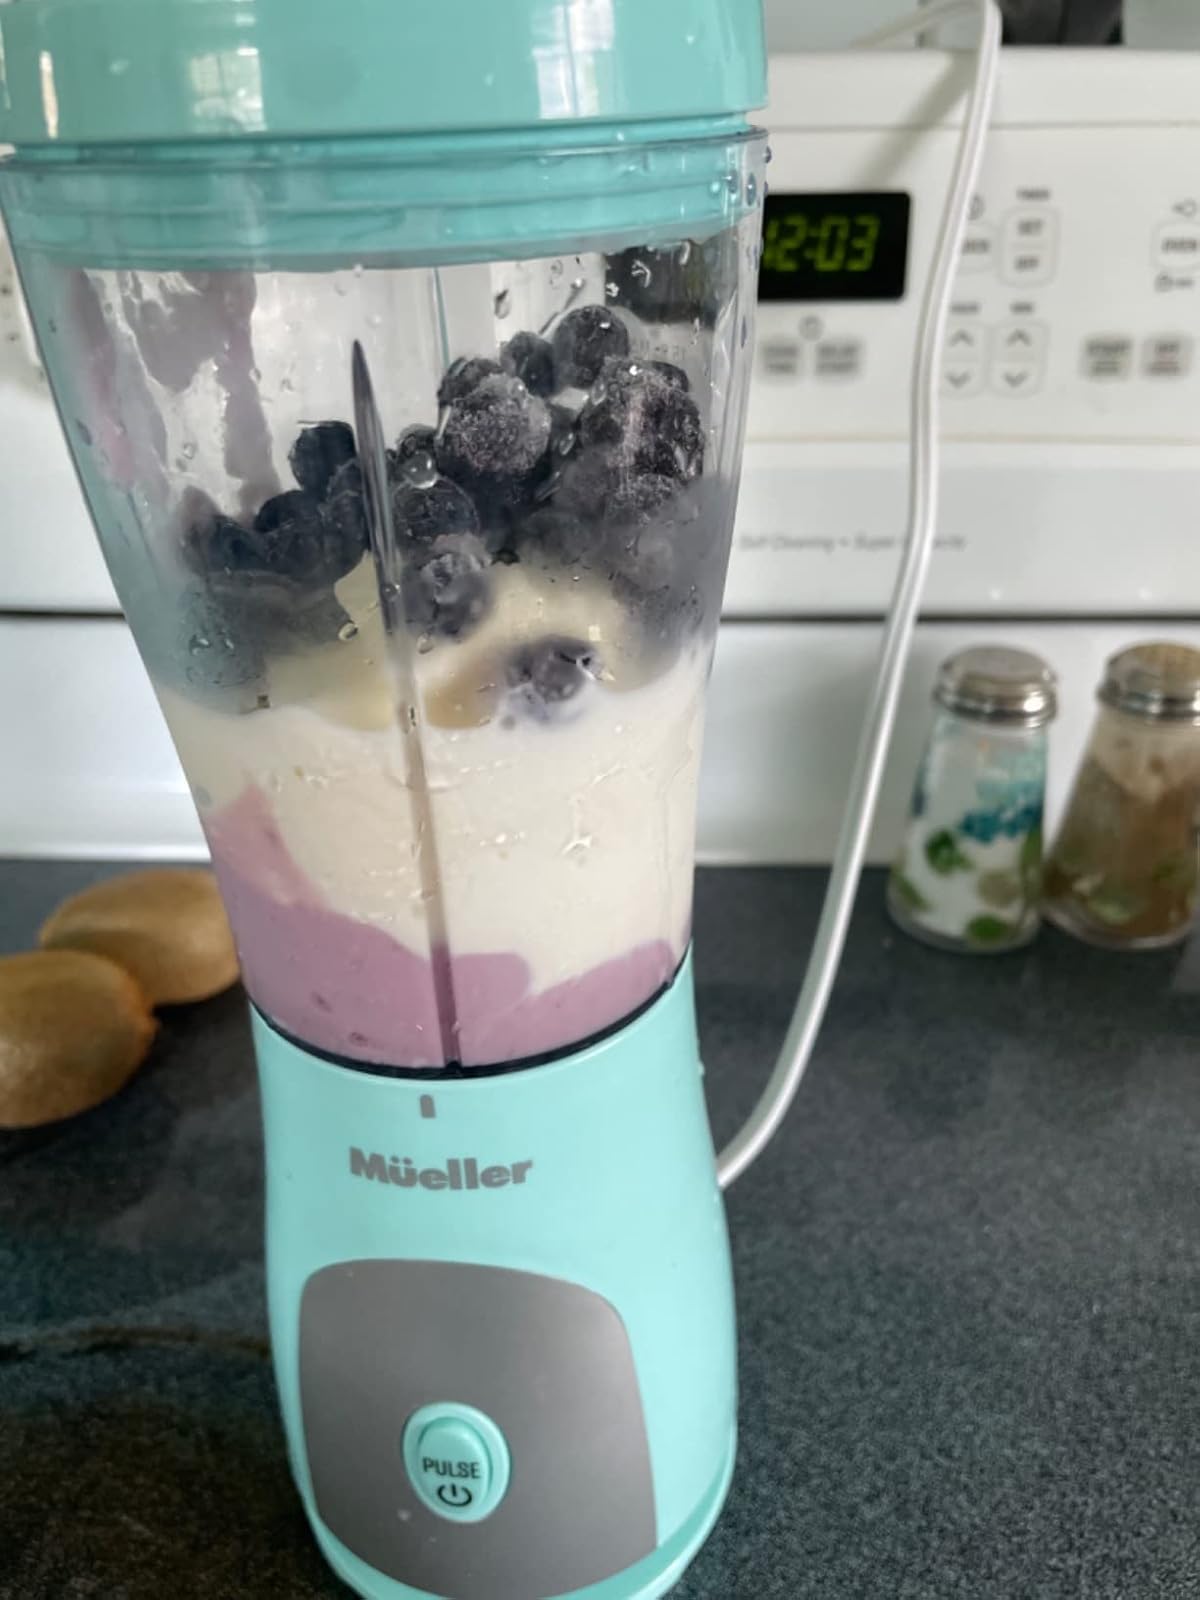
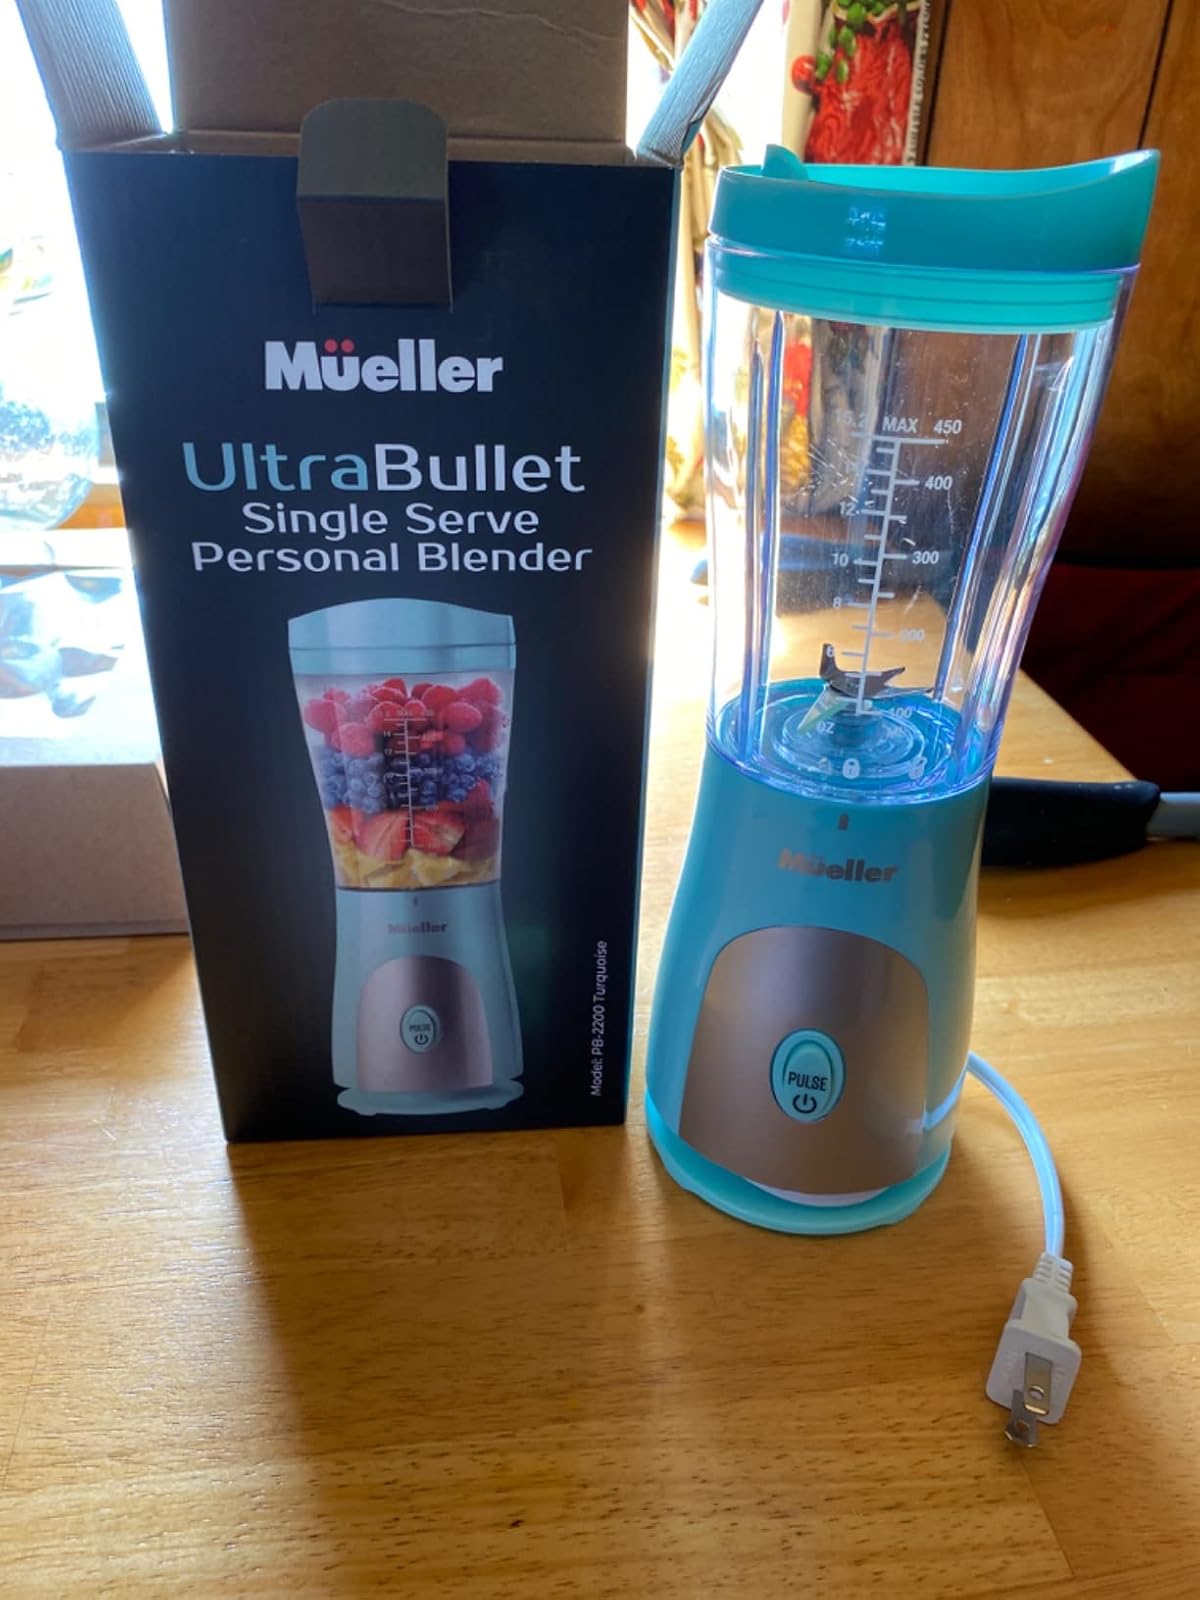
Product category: items_blender
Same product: yes